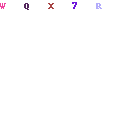
biggest whale in the world - photo #